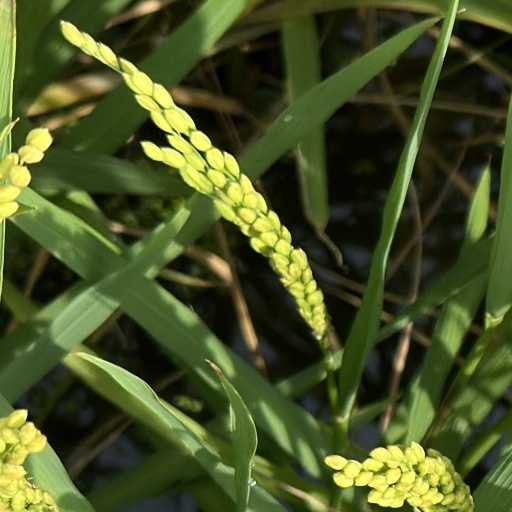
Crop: rice